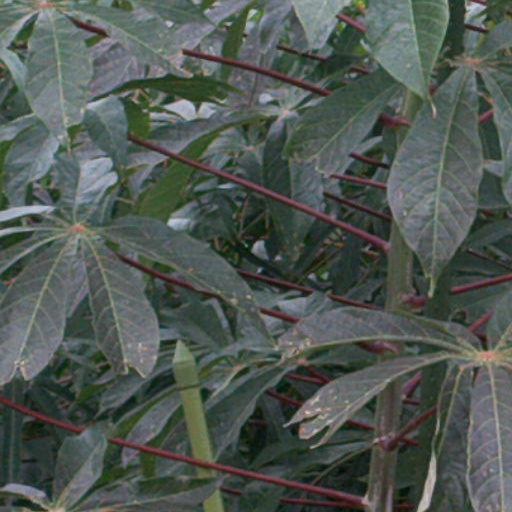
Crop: cassava